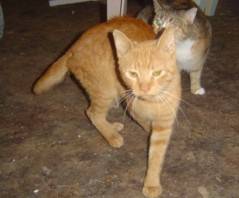
Label: cat